Deer horn knives

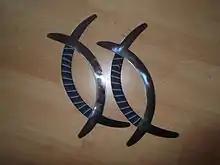
A set of deer horn knives.

Deer horn knives, also known as crescent moon knives or duck blades, are specialised Chinese bladed weapons consisting of two steel crescents crossing. They are used in Chinese martial arts. This crossing produces four curved, clawlike points, one of which is extended as the "main" blade. The practitioner grips the wrapped middle of the lengthened crescent with the other acting as a hand guard. They are relatively short weapons that are easily concealable in traditional Chinese clothing, and are usually trained in pairs, one for each hand.